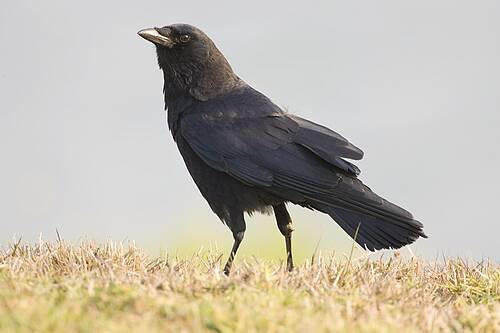
the bird has sharp and pointed beak, the whole bird is black in color.
this bird is all black, has a thick sharp bill, and smooth feathers.
this bird is muscularly built, and is black all over with a slightly lighter-colored bill.
a medium bird with a black body, long rectrices, and a light orange bill.
black bird with black bill, grey eyering, and black tarsus.
this bird is all black and has a very short beak.
this monochrome bird has an overall black color to it, including the tarsus and feet, with the exception of its grey colored bill.
this bird is black in color, with a black beak.
this bird has wings that are black and has a thick billthe bird has a small black bill and black back and crown.
Species: American Crow